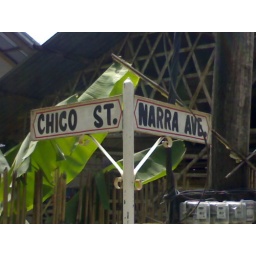
street sign in narra, palawan